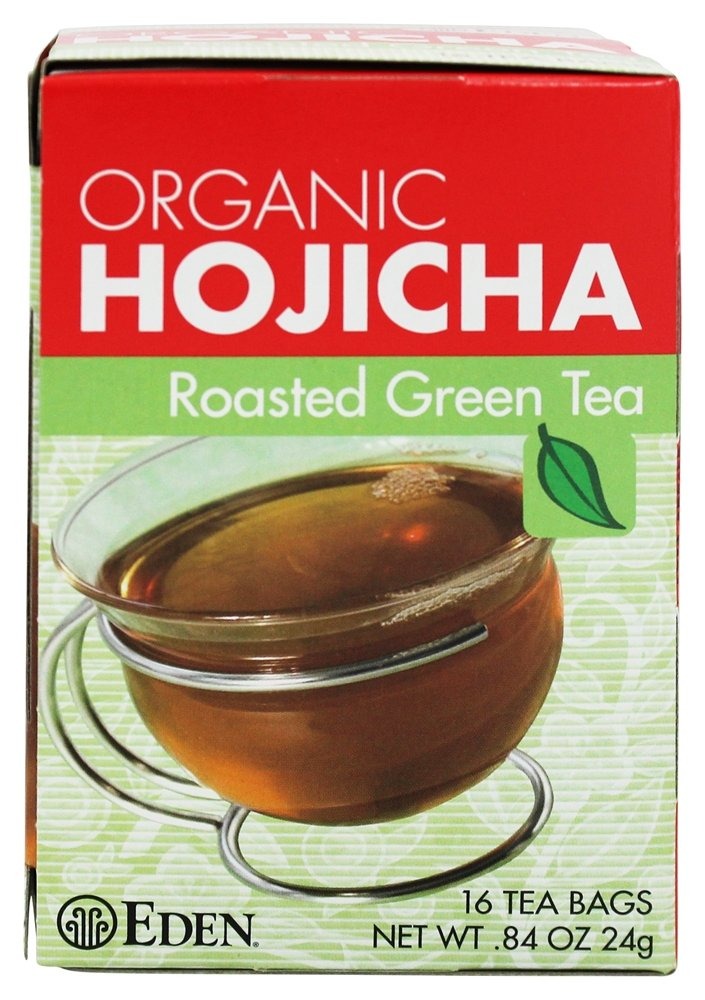
Item Name: Hojicha Roasted Green Tea, Organic, 16 Tea Bags
Product Description: EDEN Organic Hojicha Tea is made from larger, coarser new leaves that have begun to lose their caffeine strength. These grow back after the spring harvest and are reserved for making hojicha, or roasted green tea. To make hojicha, the leaves are immediately steamed, rubbed and partially dried, just as they are for green tea. Before the leaves are completely dried though, they are placed in gas fired iron rotating ovens to be slowly roasted and then cooled. Roasting the leaves gives it the aroma of English tea, a delightful mild smoky flavor. It also neutralizes the already weak astringent and stimulating qualities, so that both children and adults can enjoy hojicha any time of day or season. Hojicha contains 67 percent less caffeine than brewed coffee. Most tea bags contain a plastic that allows them to be heat sealed. We didn't think this was any way to treat good tea. Every part of an EDEN tea bag reflects the highest care, from its oxygen washed manila fibers, to its crimped seal and 100 percent cotton string. No whiteners or plastics used. The flavor of tea reflects the soil it is grown in, the season picked, and the curing process. EDEN Organic Hojicha Tea is nurtured according to strict organic standards. The growers are dedicated to the stewardship of their land, water, and tea bushes. This dedication shows in their skillful traditional handling that gives us the best organic tea in the world. All true teas stem from the plant Camellia sinensis, an attractive perennial shrub about five feet tall with gentle rounded leaves and tender twigs. Tea become green, black or other varieties depending on the time of harvest, and the way they are cured and handled. Tea begins to oxidize as soon as it is picked. Chinese oolong and English black teas are allowed to oxidize as they dry, but with our Japanese teas this process is carefully controlled and the tea remains green. Our Hojicha Tea contains 67 percent less caffeine than regular brewed coffee.
Value: 16.0
Unit: Count

Price: 5.29